Ernest Aderman

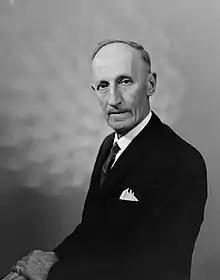

Rev. Ernest Philip Aderman (né Adermann; 22 May 1894 – 27 February 1968) was a New Zealand politician of the National Party.